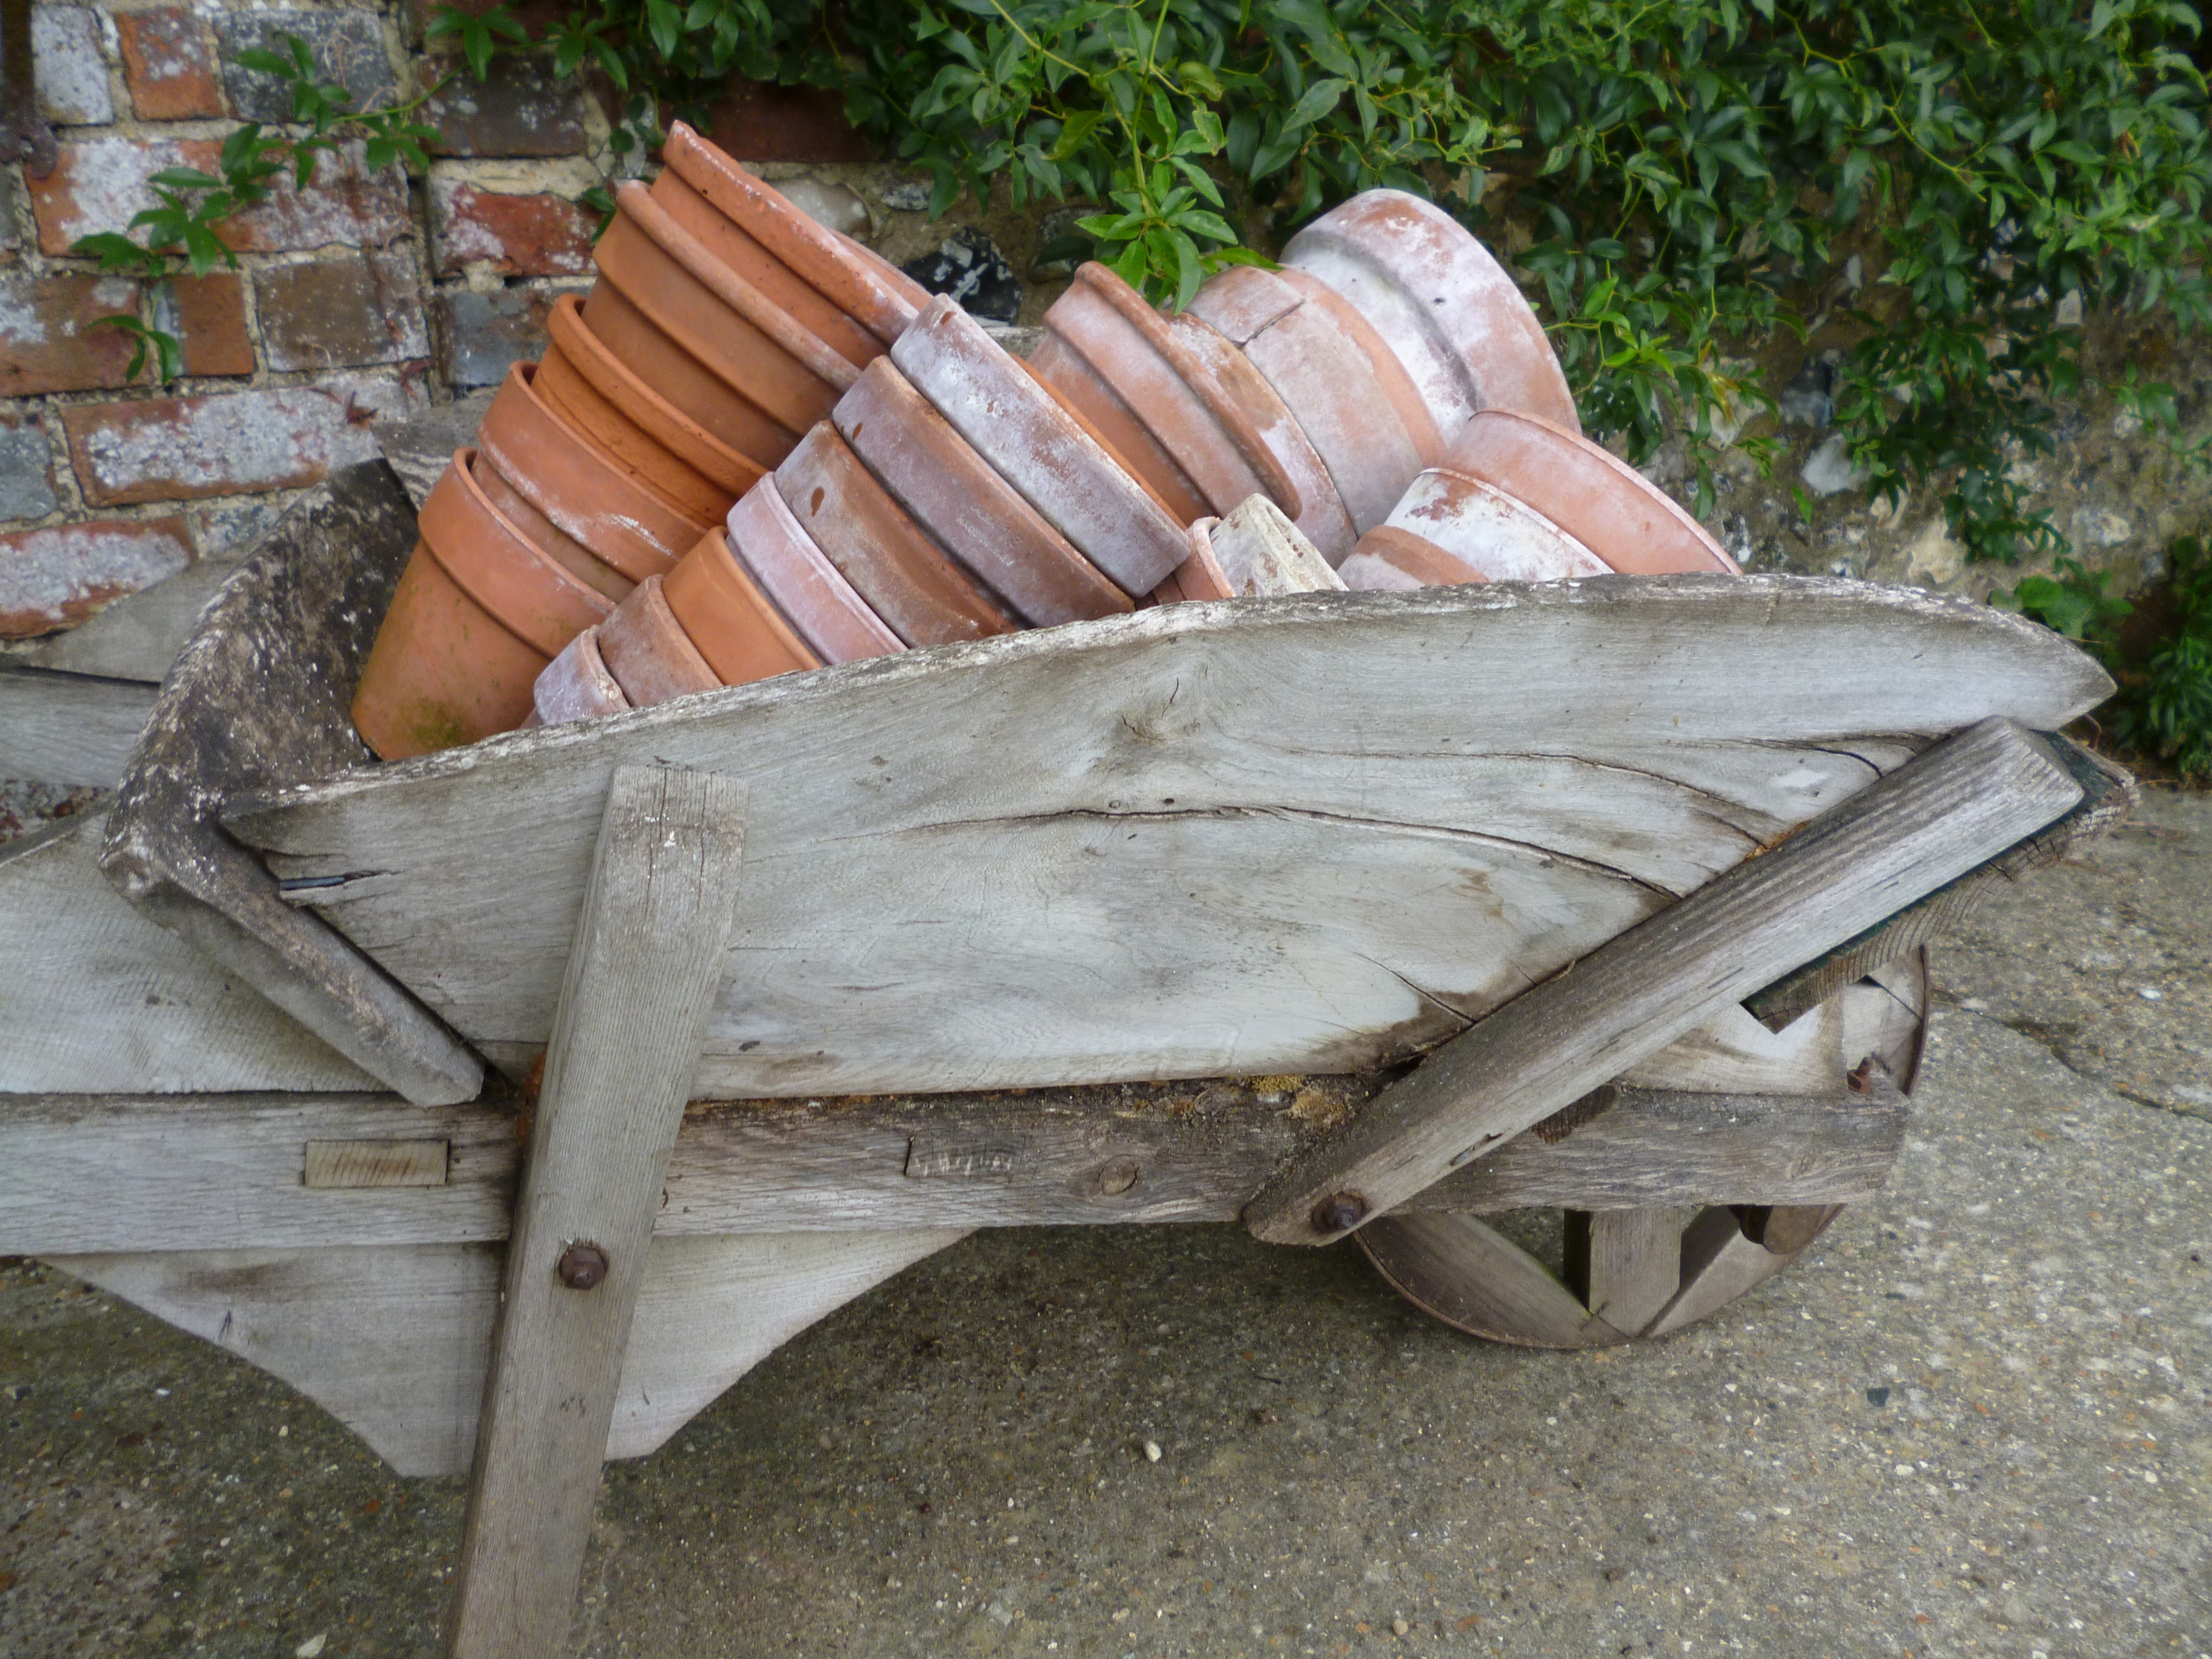
table, wood, cart, spring, equipment, furniture, gardening, horticulture, wheelbarrow, plant pots, man made object